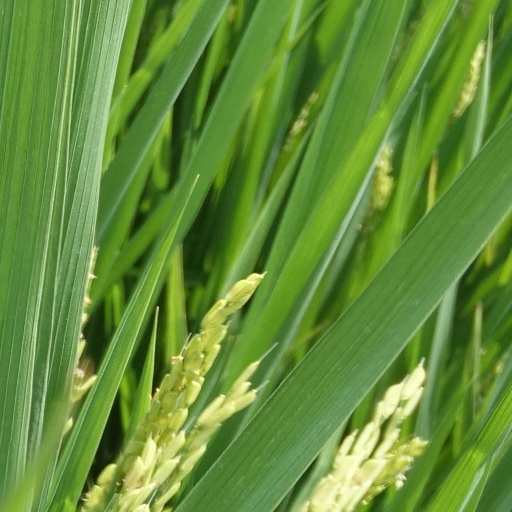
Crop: rice